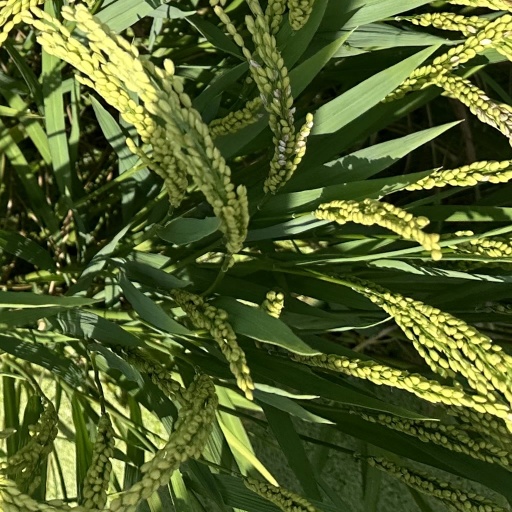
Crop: rice